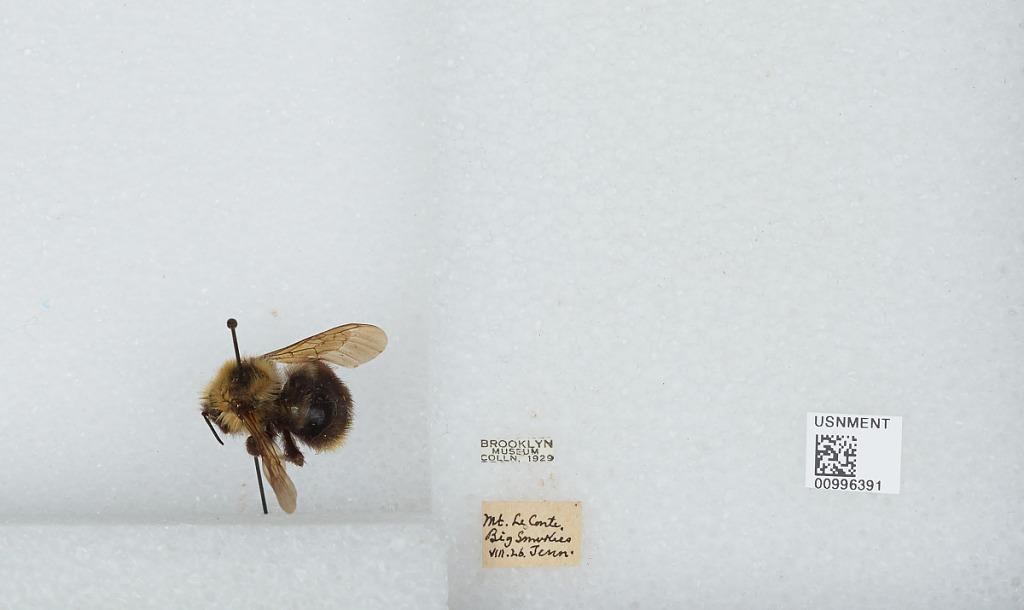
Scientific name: Bombus (Psithyrus) fernaldae (Franklin)
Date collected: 1926-8-1
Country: United States
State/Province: Tennessee
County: Sevier
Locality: Mount Le Conte
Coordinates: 35.6542, -83.4367